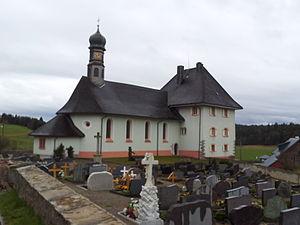
L'abbaye de Neuenzell est une ancienne abbaye bénédictine à Unteribach, dans le Land de Bade-Wurtemberg et l'archidiocèse de Fribourg-en-Brisgau.